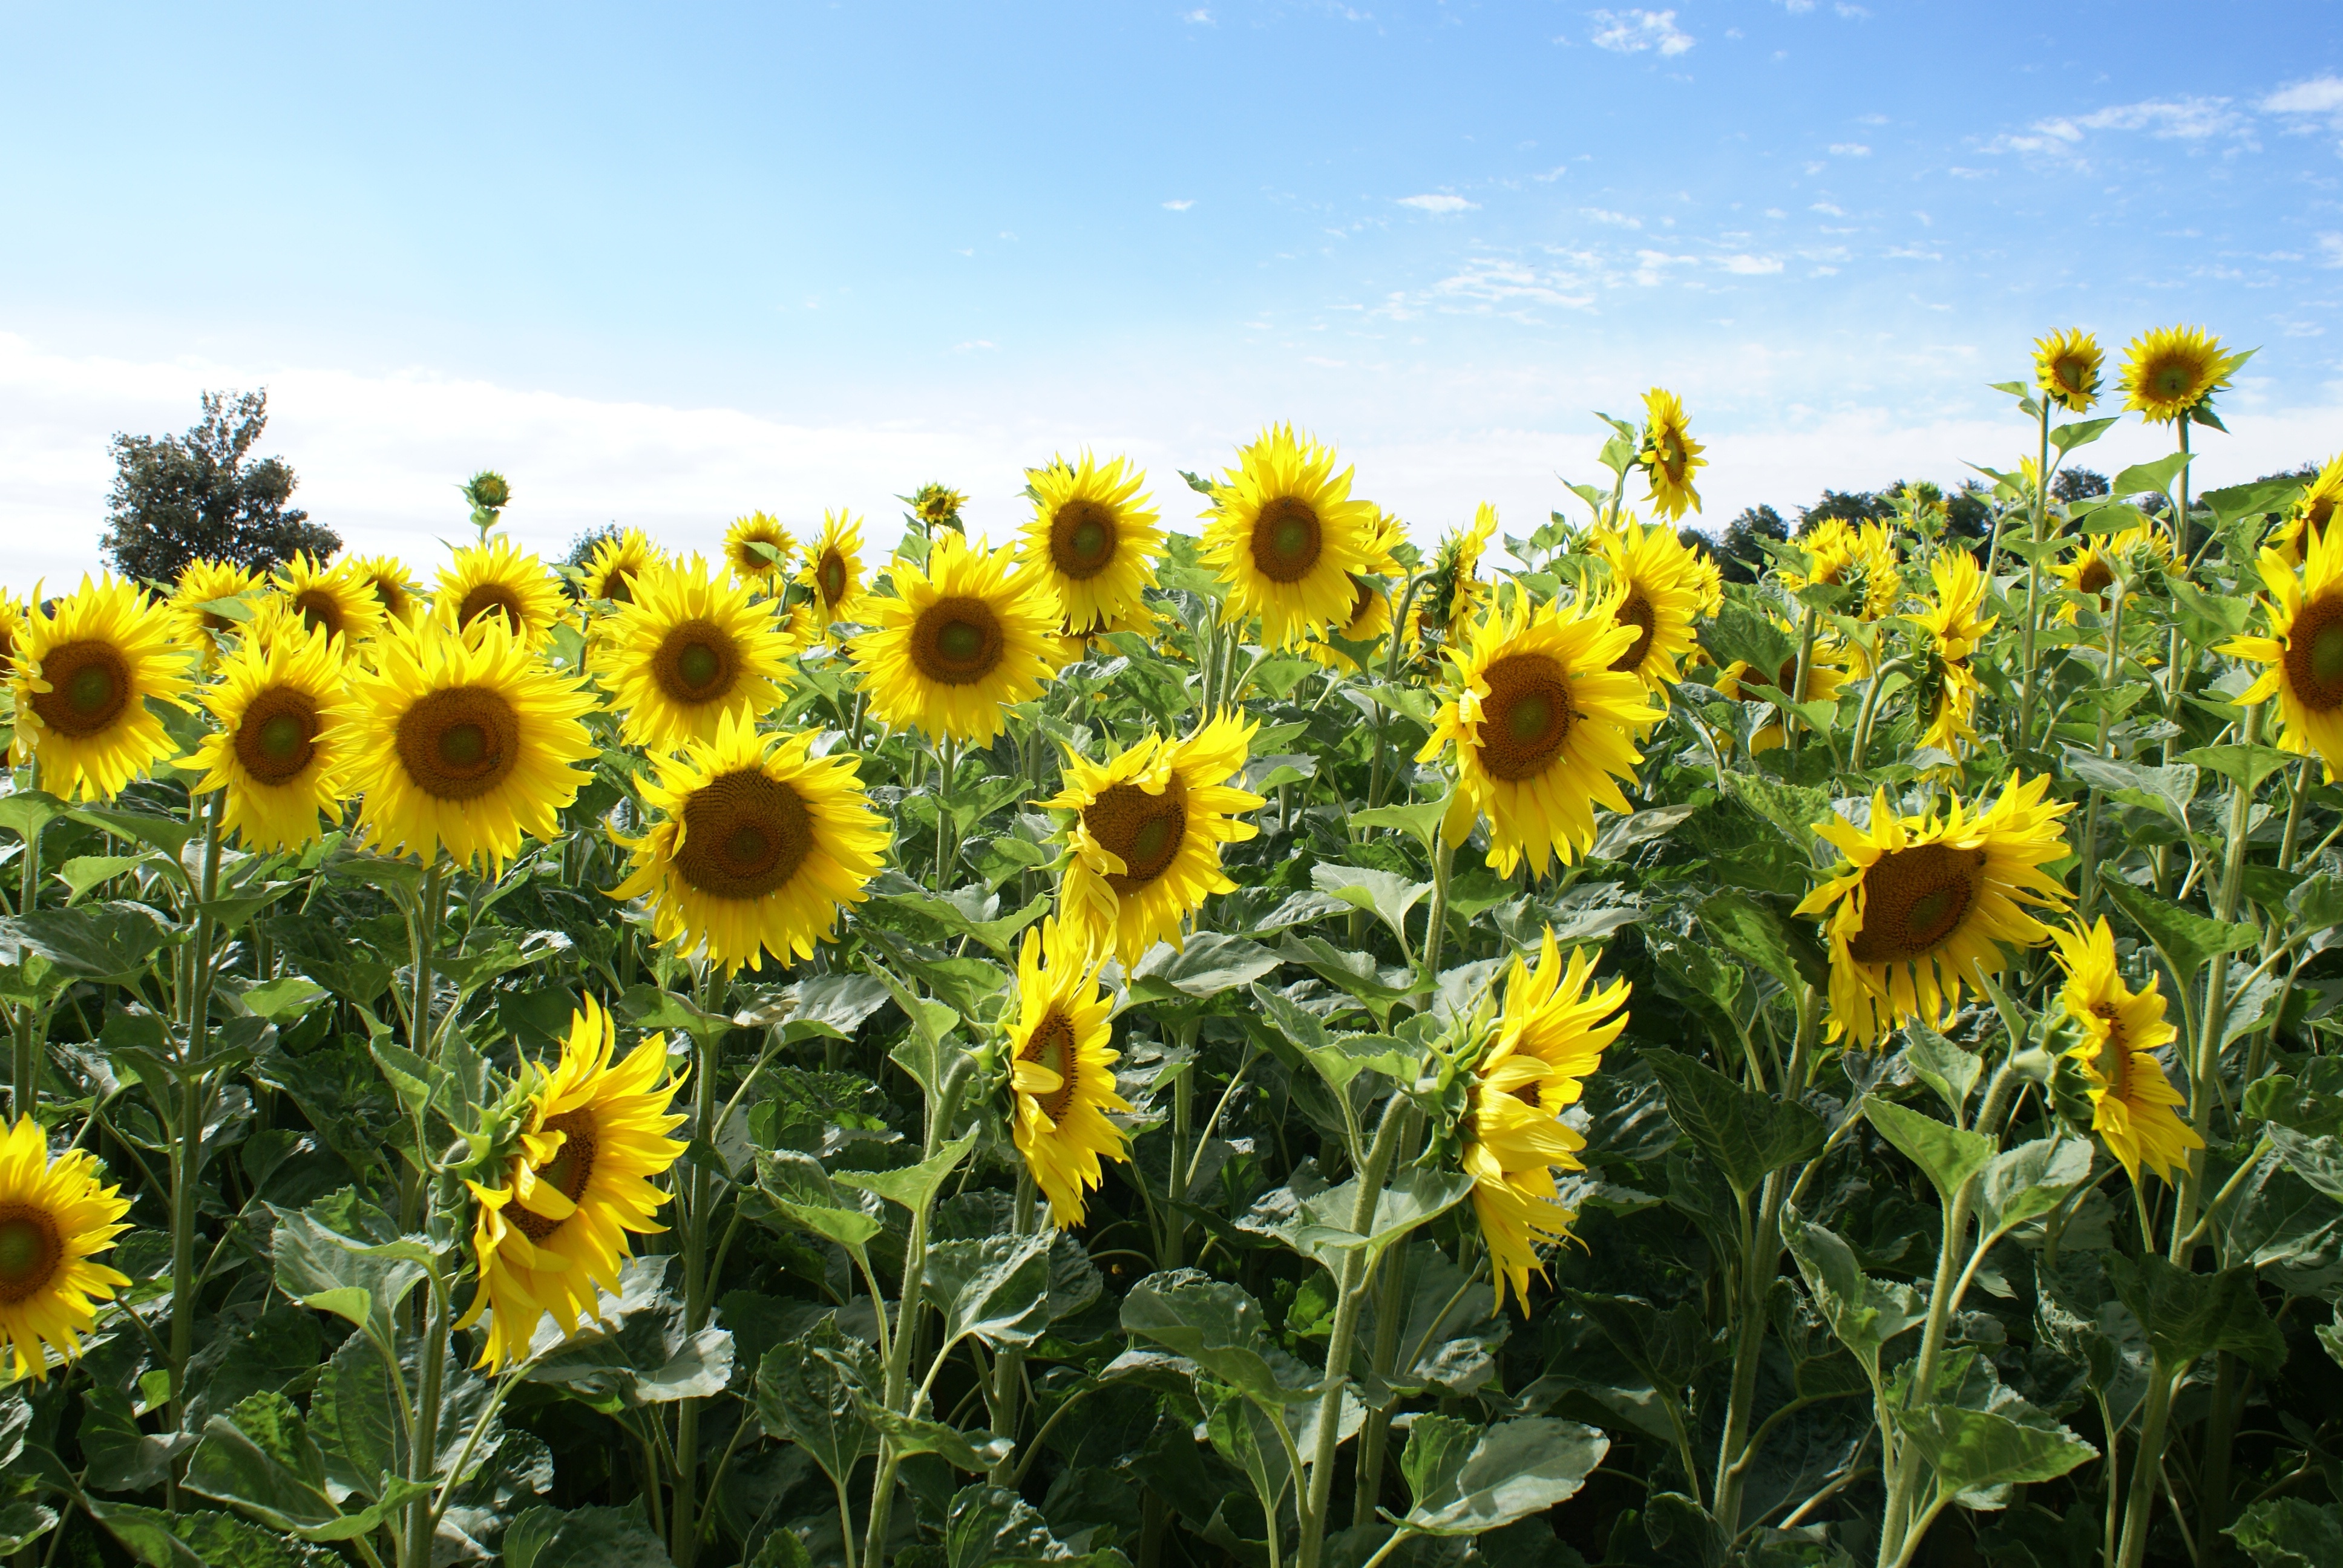
plant, field, meadow, prairie, flower, botany, yellow, agriculture, flora, sunflower, wildflower, sunflower field, flowering plant, daisy family, asterales, sunflower seed, annual plant, land plant